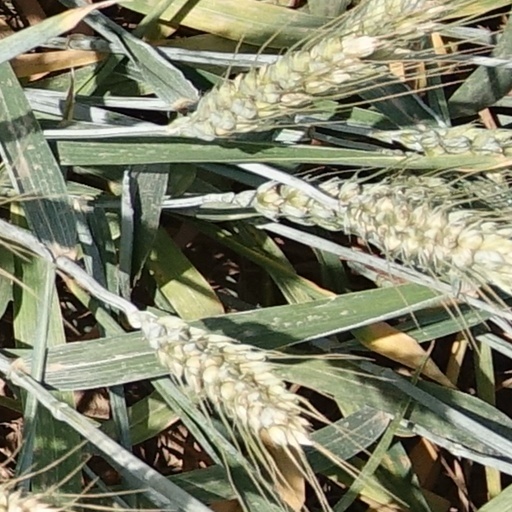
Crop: wheat